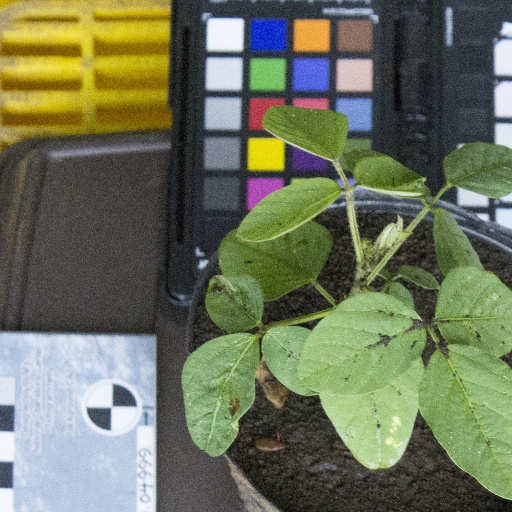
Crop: soybean